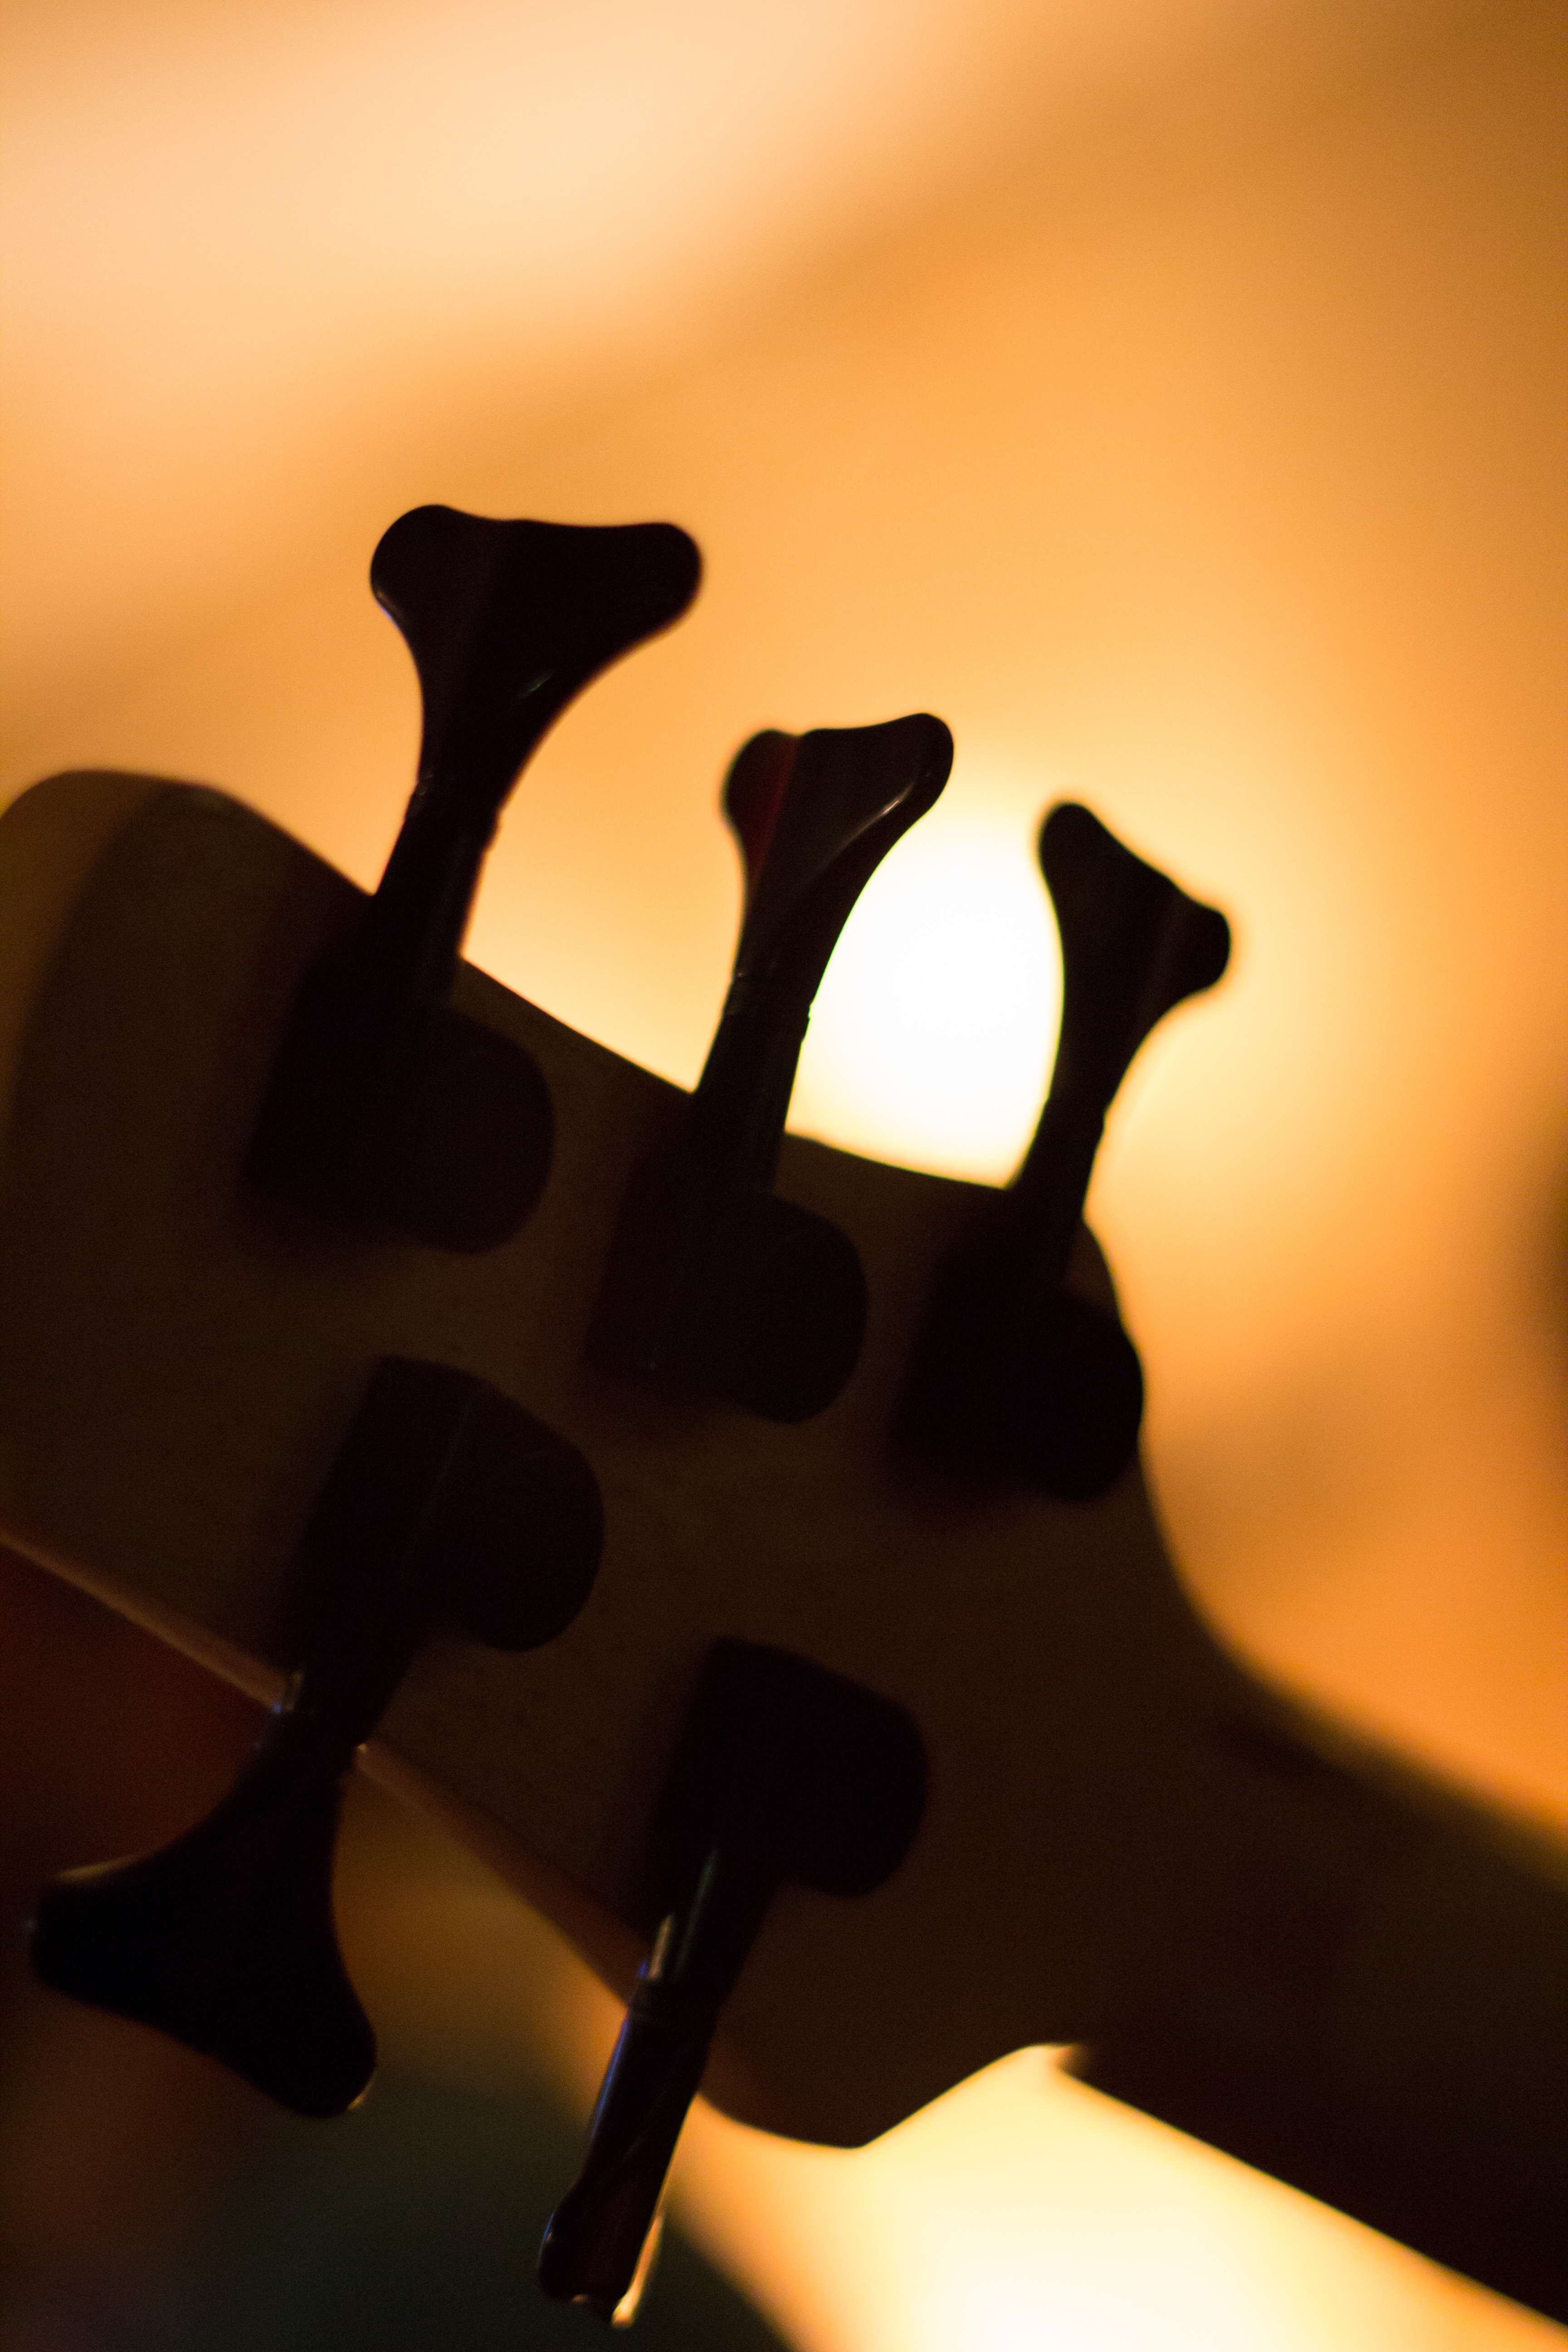
hand, silhouette, music, light, guitar, finger, reflection, shadow, darkness, musician, black, lighting, close up, illustration, shape, macro photography